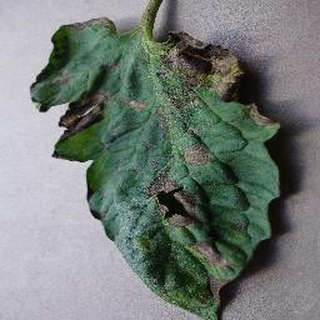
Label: tomato_early_blight